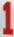
Number: 1